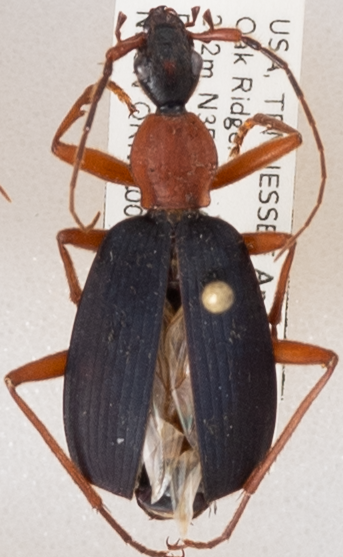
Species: Galerita bicolor
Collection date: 2018-07-19 04:00:00
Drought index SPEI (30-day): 1.01
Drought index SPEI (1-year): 0.39
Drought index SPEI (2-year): -0.03